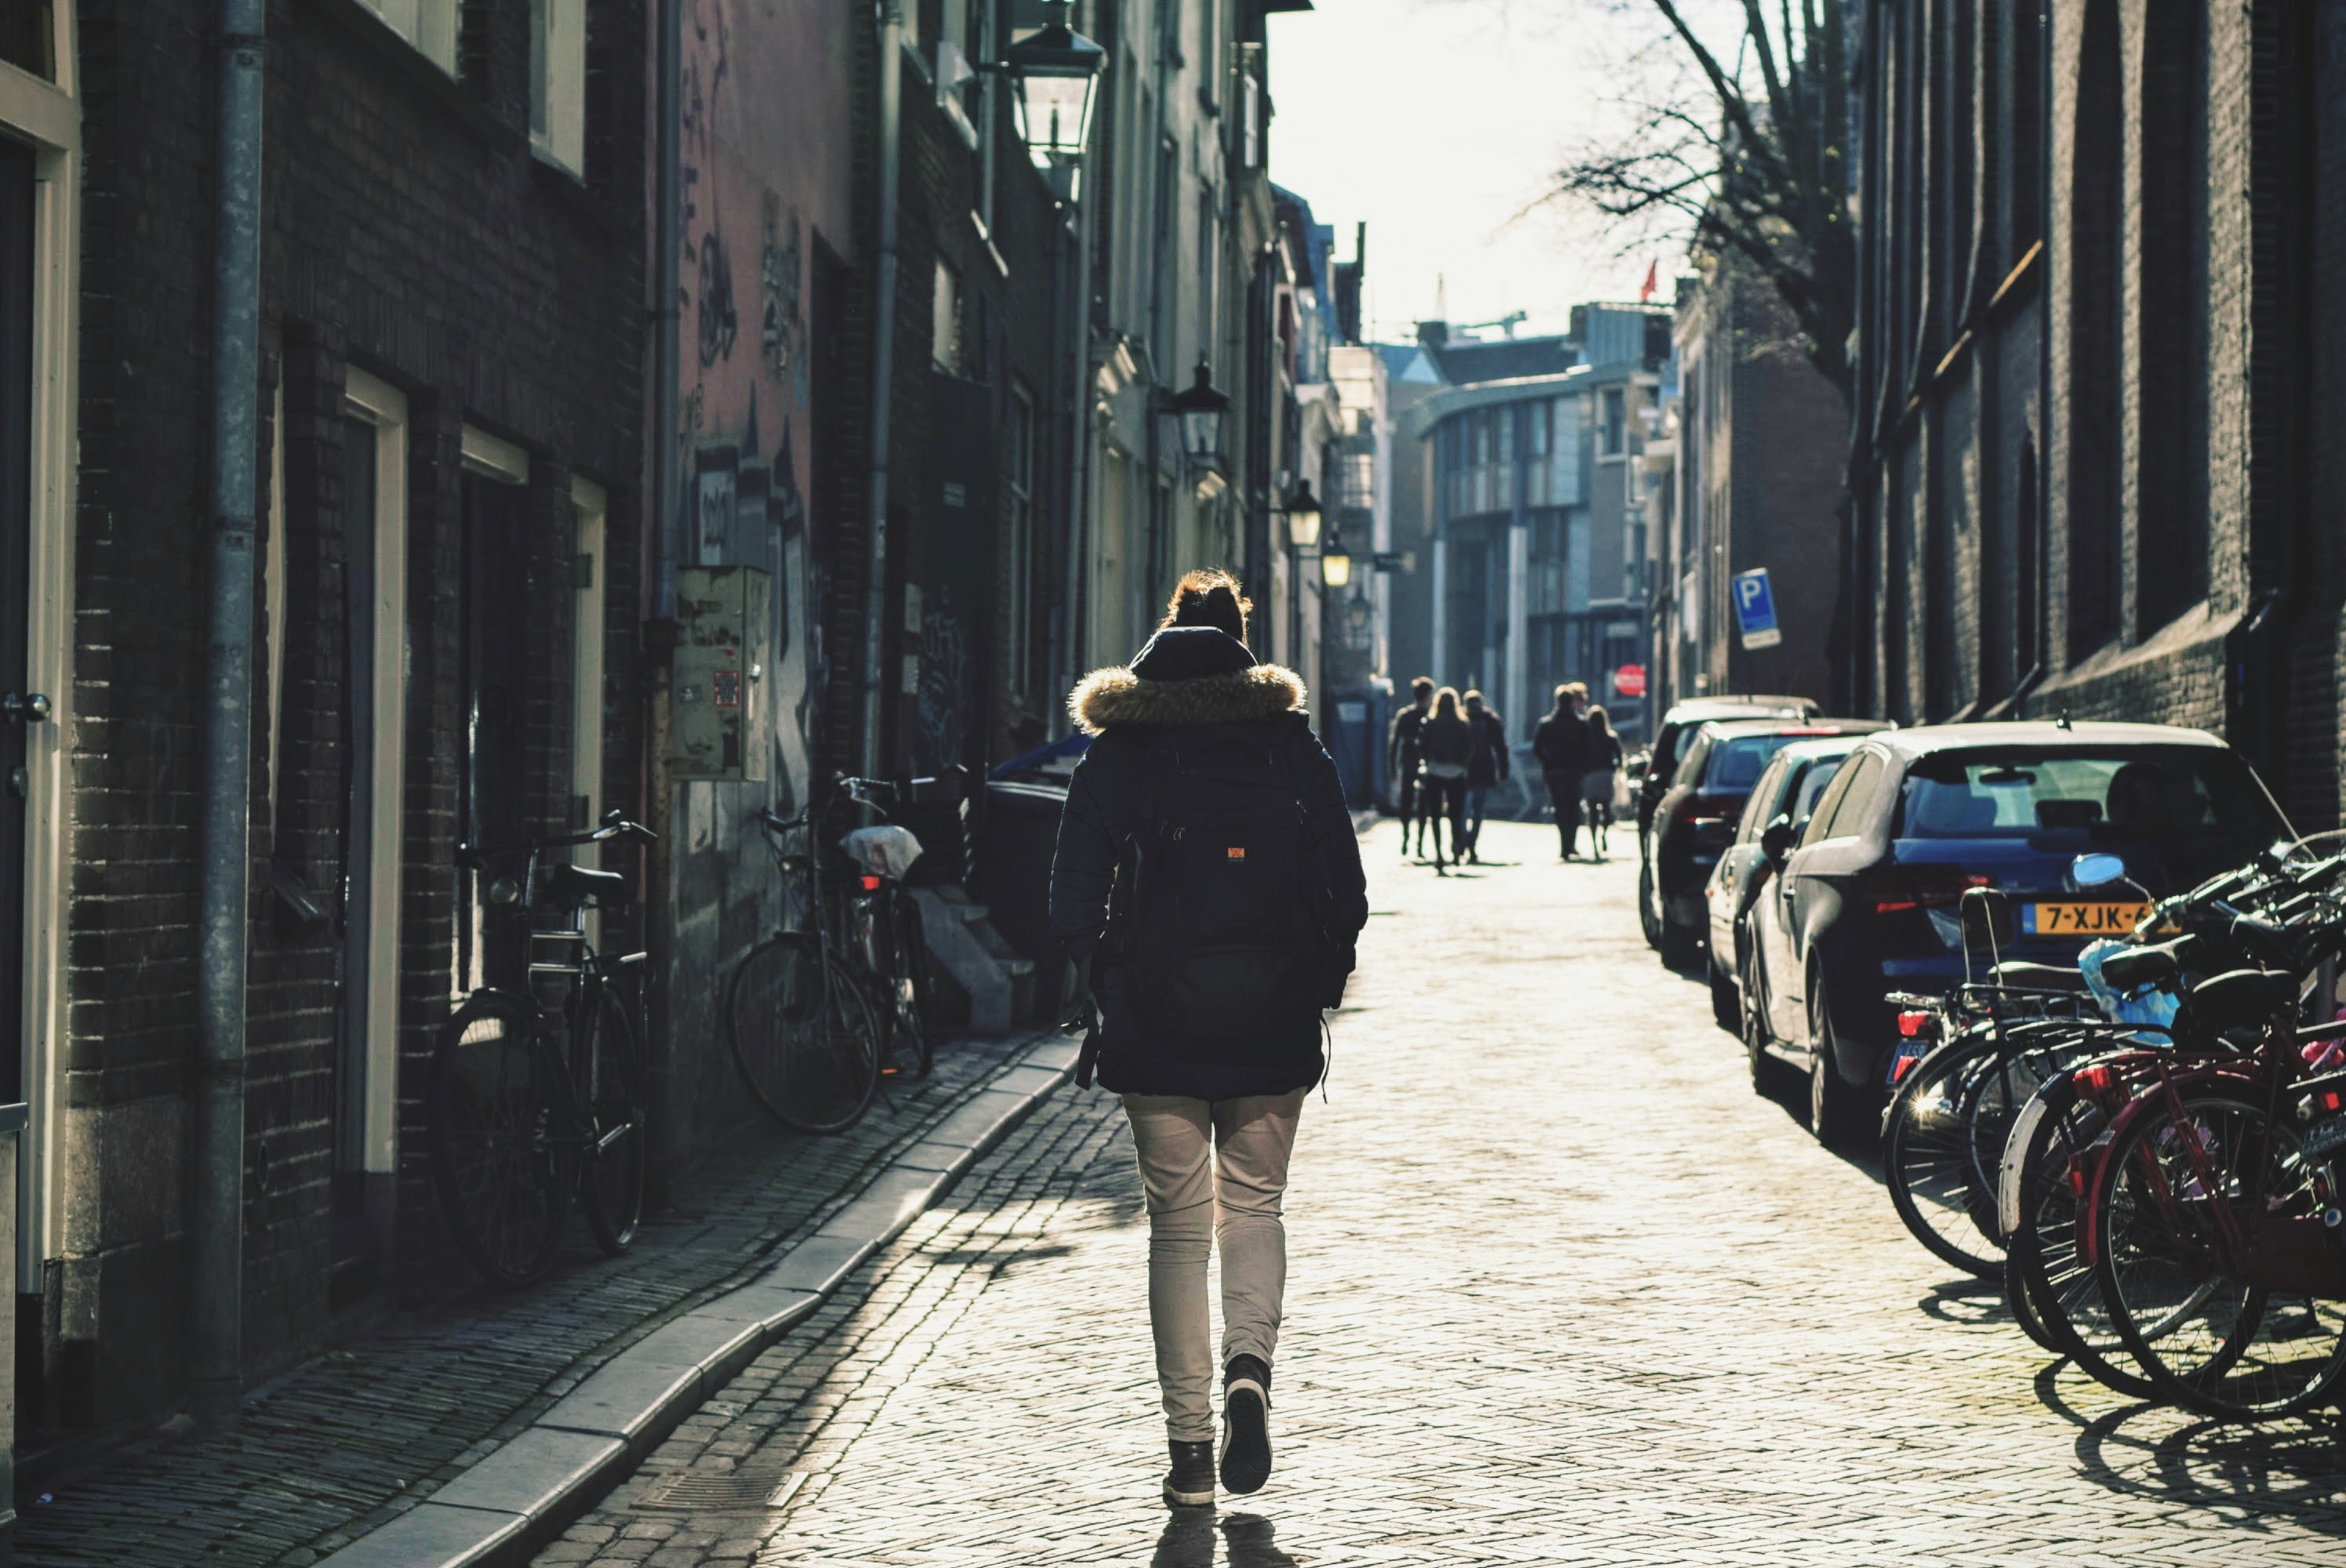
pedestrian, walking, person, road, street, alley, bicycle, urban, transport, vehicle, lane, cycling, infrastructure, snapshot